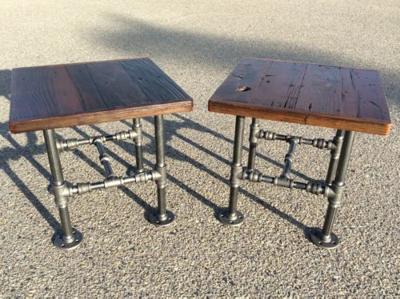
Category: table